1891–92 Small Heath F.C. season

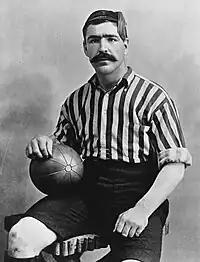
Head and upper torso of a young dark-haired man with thick eyebrows and a large moustache. He is looking straight ahead, and is wearing a tasselled cap and open-necked striped sports shirt.

His successor, George Hollis, enjoyed a fortunate visit to Bootle in the Alliance. The "Liverpool Mercury" reported the referee was not in a position to spot that Hollis had caught Jamieson's low shot "apparently ... a foot over the line", and Caesar Jenkyns' first-half goal decided the contest. A "storm of wind and rain" reduced the attendance for the visit to local rivals Birmingham St George's to around 500, but those few present accompanied the play with "a running fire of vigorously-expressed comments", and on each occasion that Jenkyns ended up on the ground, "his downfall appeared to give unspeakable pleasure to the home supporters, who rejoiced greatly as he gradually became plastered in mud from head to foot." After two goals were disallowed for offside, St George's won an understandably poor game with a single legitimate goal, scored late on.